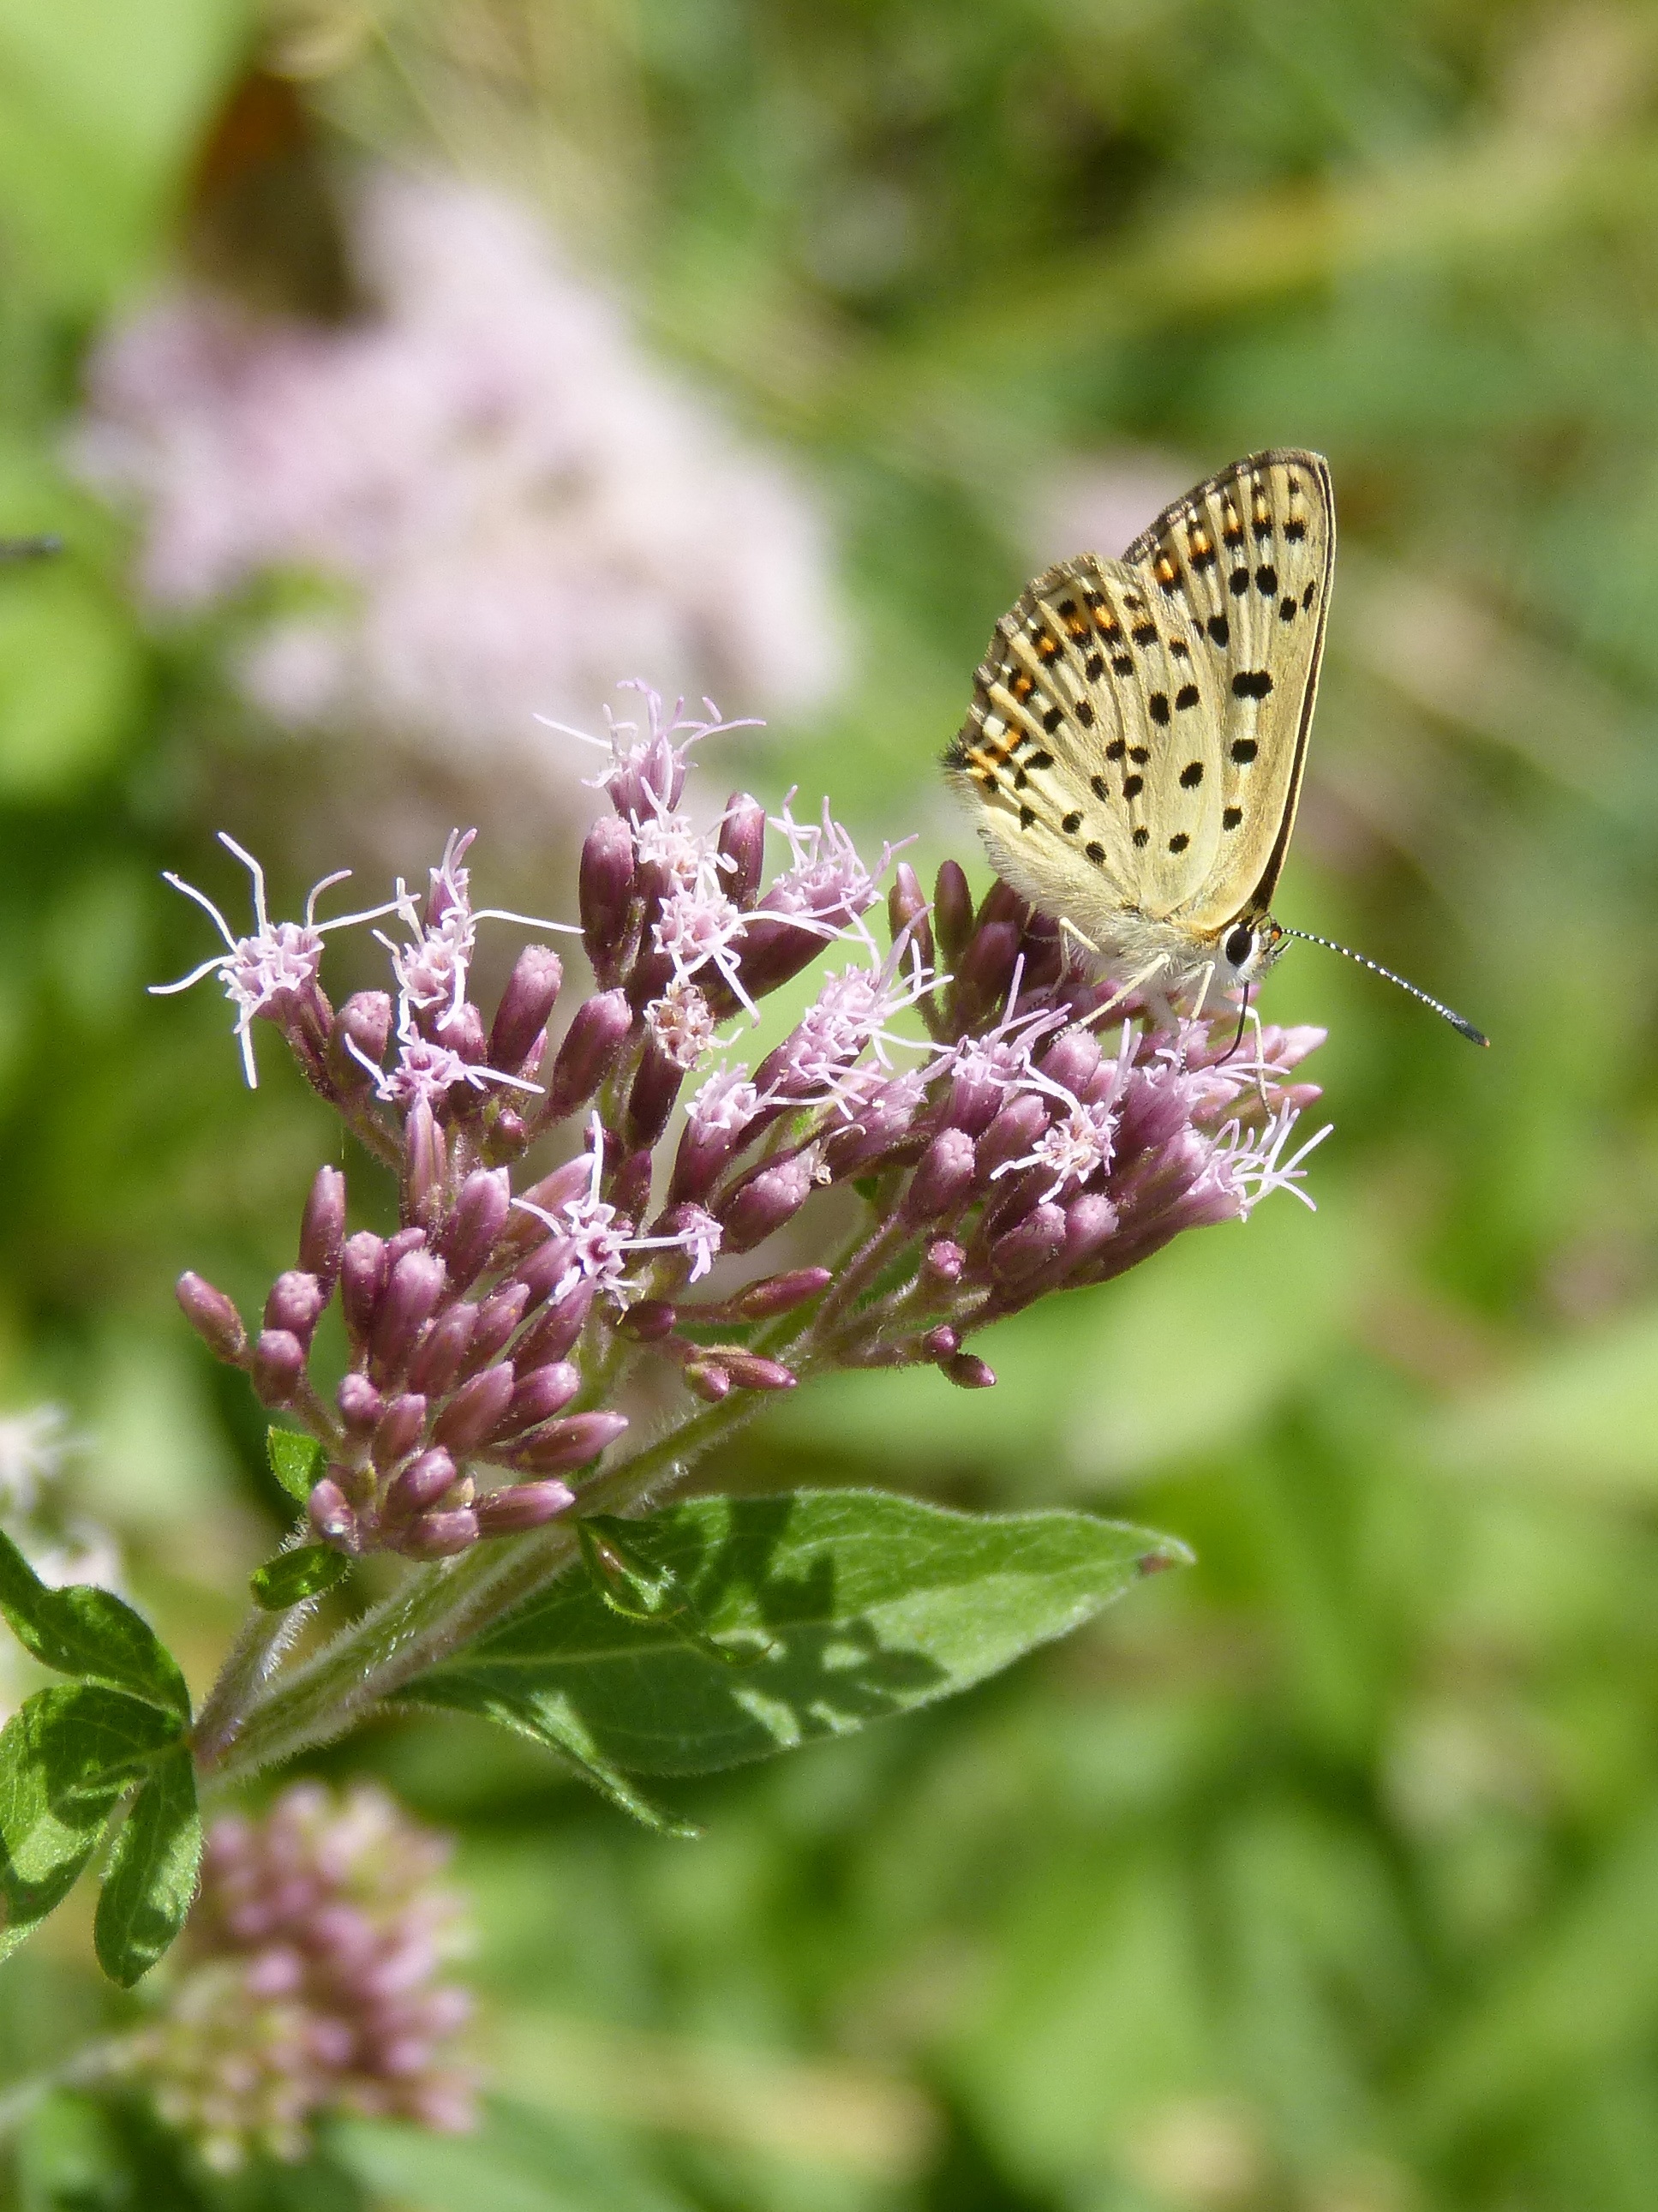
nature, plant, meadow, flower, insect, botany, butterfly, flora, fauna, invertebrate, wildflower, nectar, macro photography, flowering plant, libar, pollinator, melitaea deione, damer dels conillets, land plant, moths and butterflies